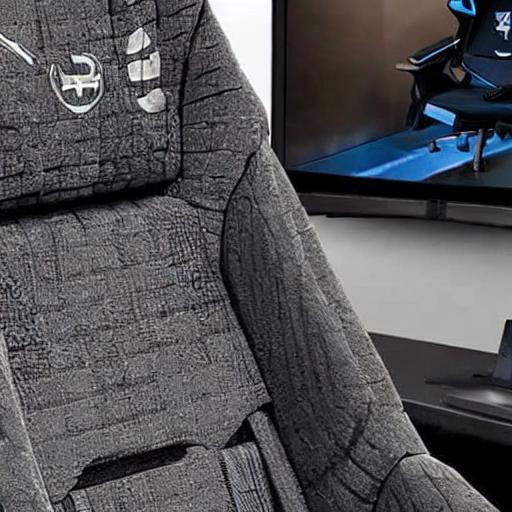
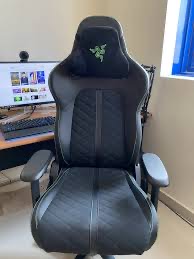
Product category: items_chair
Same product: no